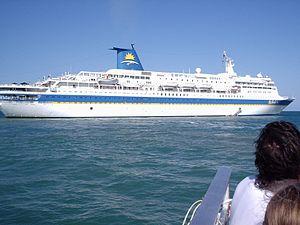
L’Atlantic Star est un navire de croisière construit en 1984 par les Constructions industrielles de la Méditerranée de La Seyne-sur-Mer pour la compagnie Sitmar. Il est lancé le 6 novembre 1982 et mis en service en mai 1985 sous le nom de Fairsky. Après avoir navigué sous différents noms et pour divers armateurs, il est vendu à la casse en mars 2013 et détruit à Aliağa sous le nom d’Antic.